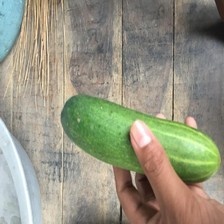
Label: cucumber